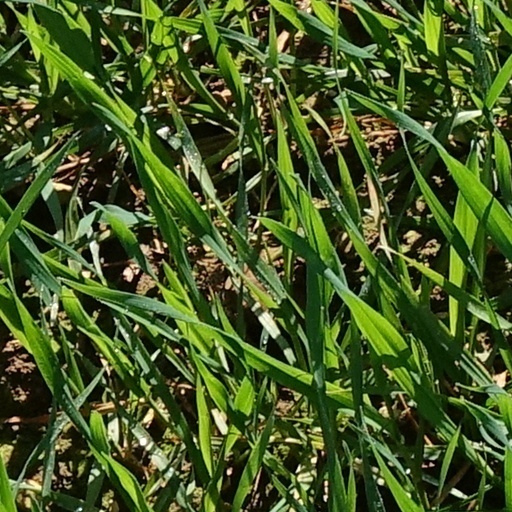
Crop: wheat